JaLynn Prince

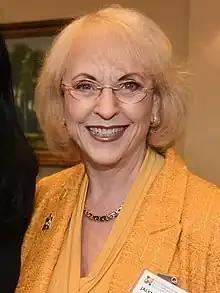
Prince in 2023

JaLynn Rasmussen Prince is an American humanitarian, photographer, businesswoman and the president and founder of Madison House Autism Foundation.